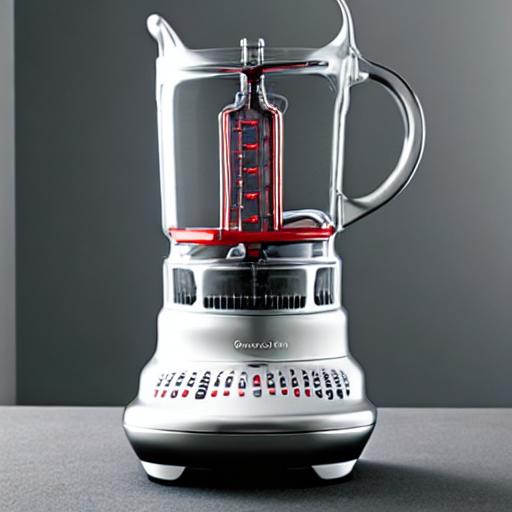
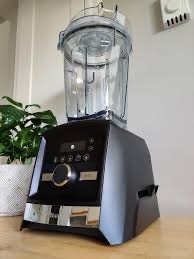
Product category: items_blender
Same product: no